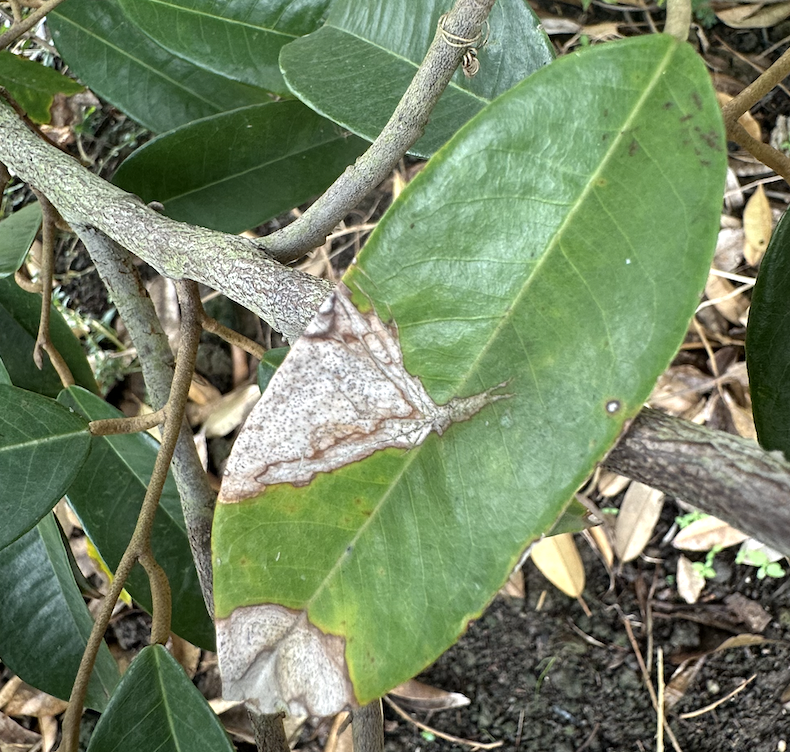
Label: anthracnose_disease